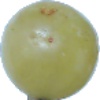
Label: Grape White 1